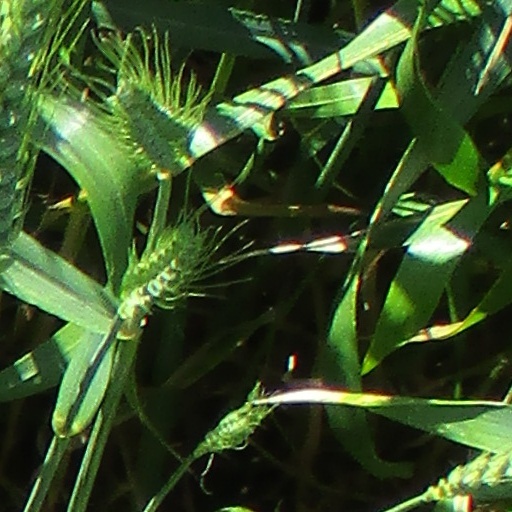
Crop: wheat